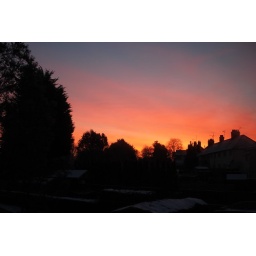
A glance from my window over a neighbour's house at around 7am.